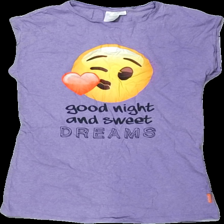
View: front
Type: Pajamas
Category: Children
Brand: Not in the list
Brand text on label: emoji
Colors: Purple, Black, Yellow
Material: 100% cotton
Pattern: Other
Cut: Regular
Size: 146
Season: All
Damage location: top center
Damage 2 location: middle center
Damage 3 location: bottom center
Price range: 50-100
Recommended usage: Reuse
Description: lila nattlinne med text och emoji fram